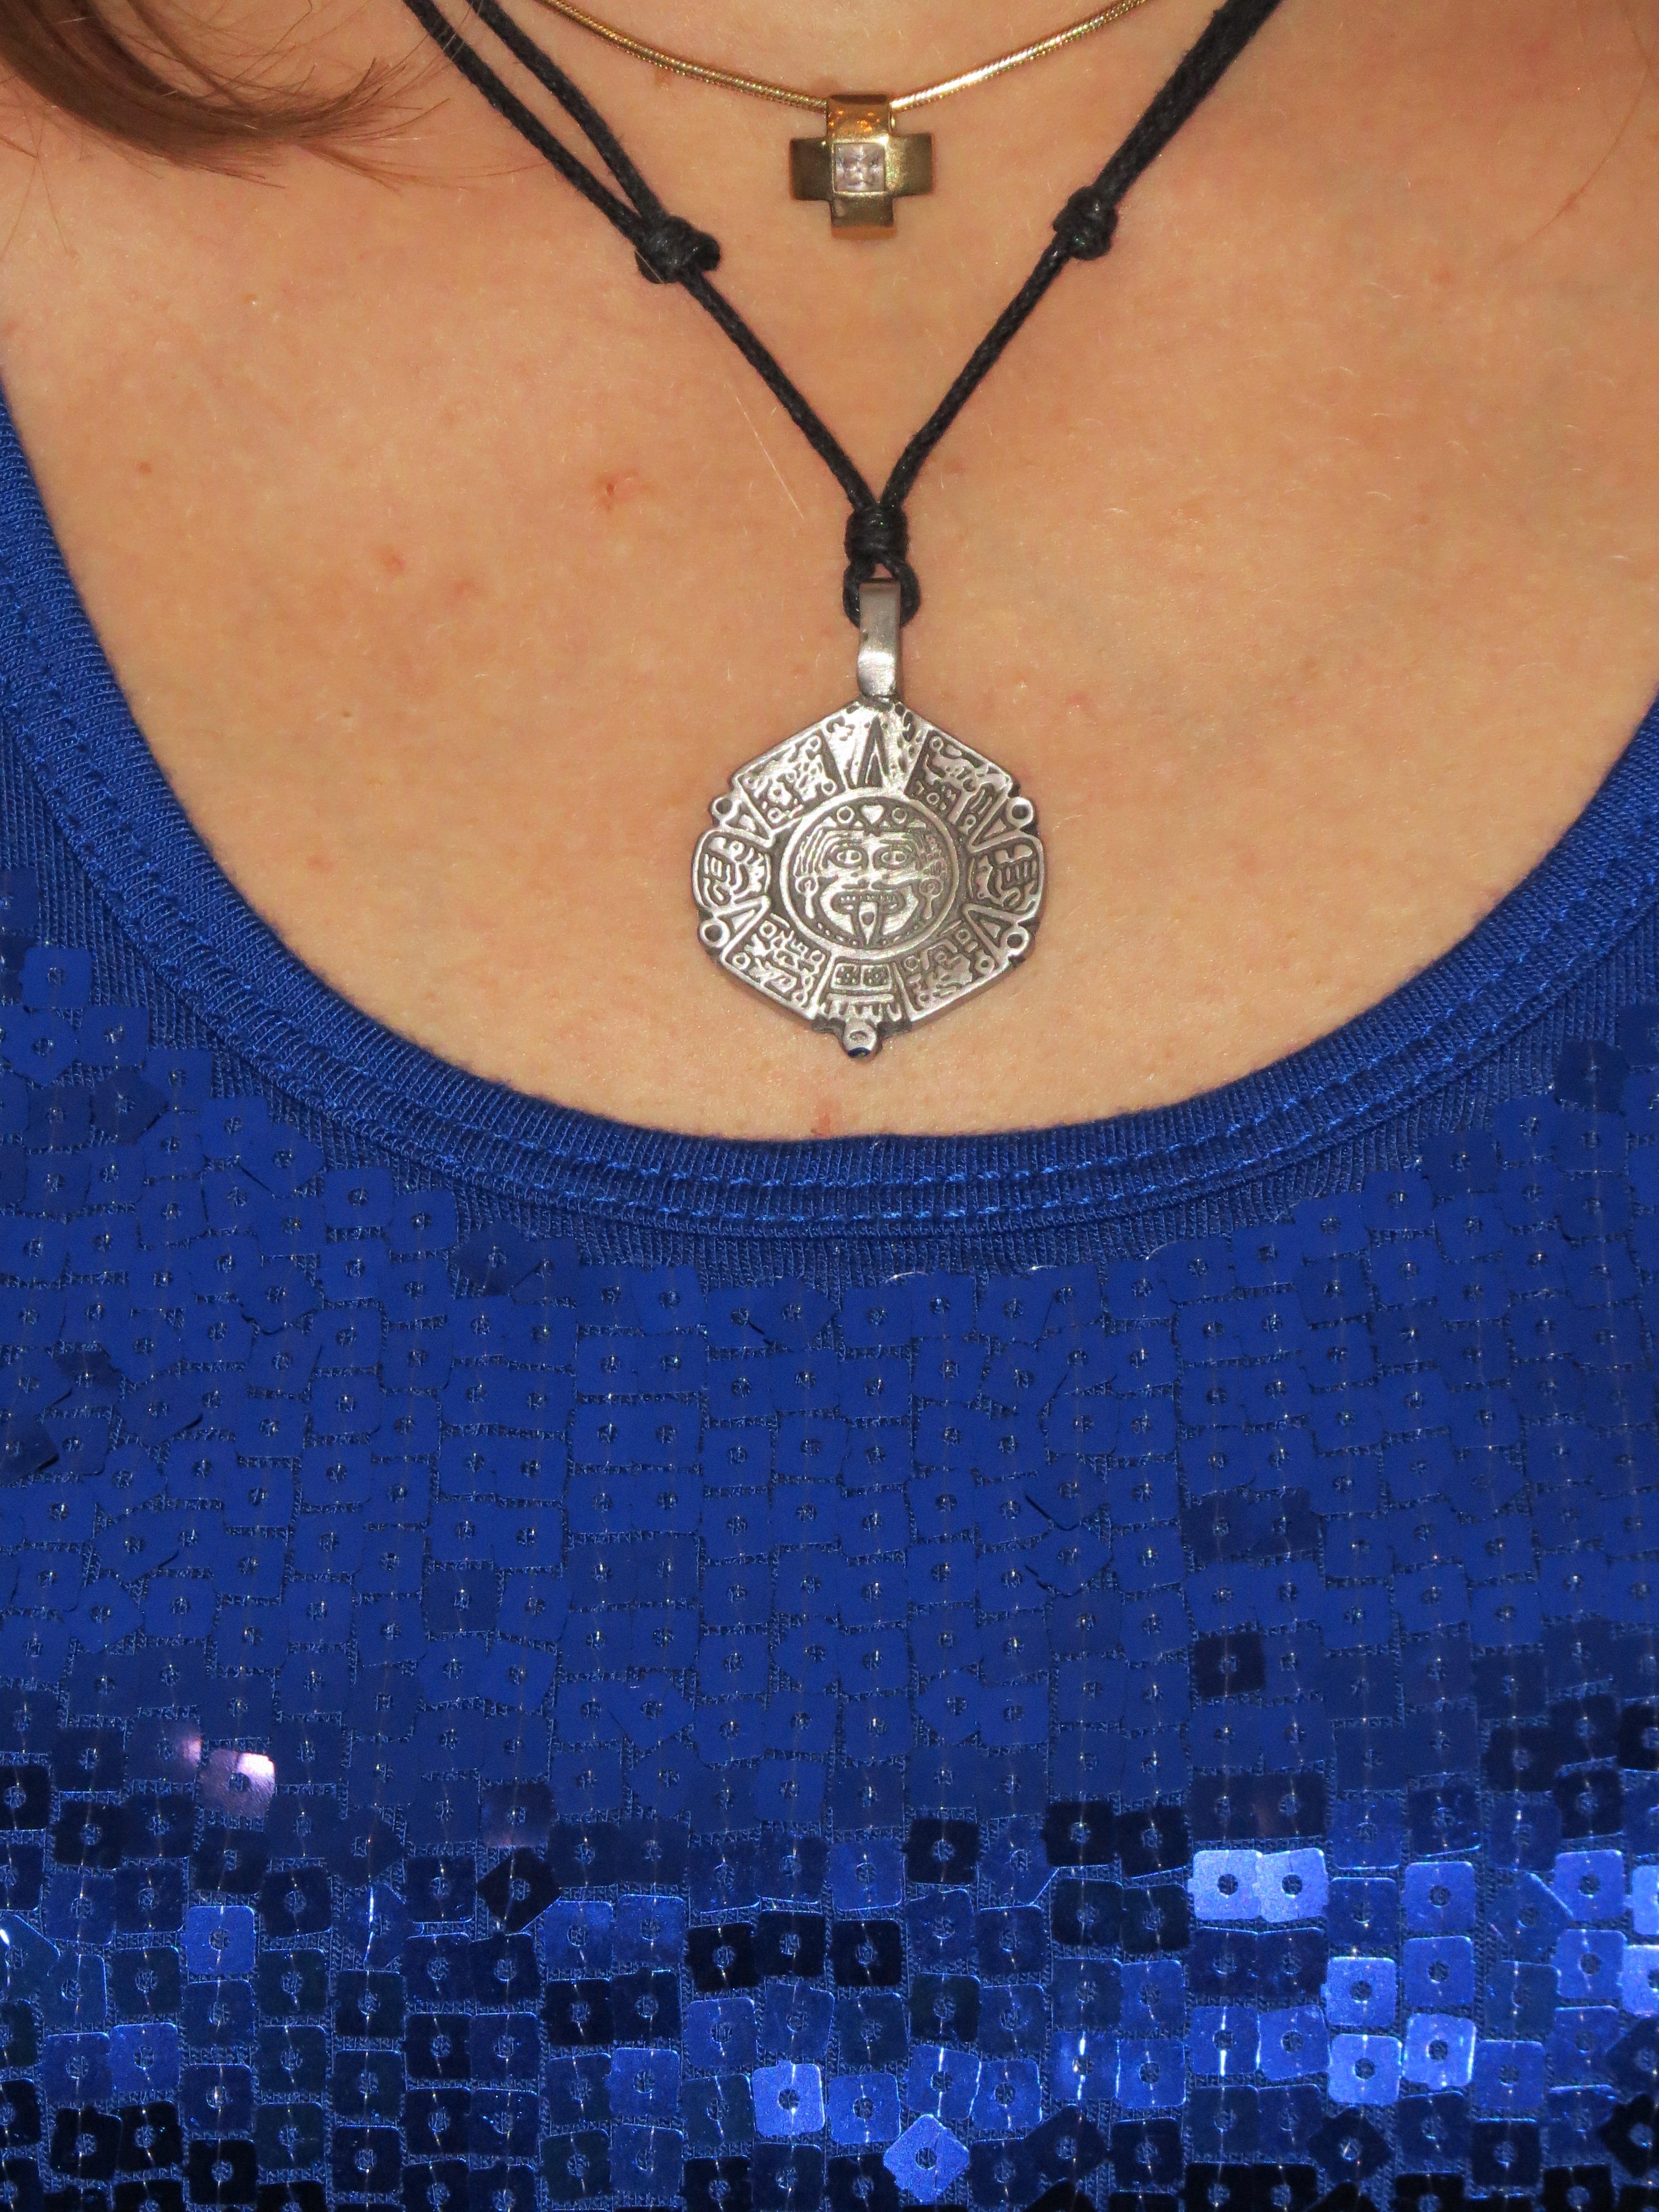
symbol, necklace, jewellery, maya, trailers, fashion accessory